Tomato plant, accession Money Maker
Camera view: vertical (180 deg); turntable rotation: 150 degrees
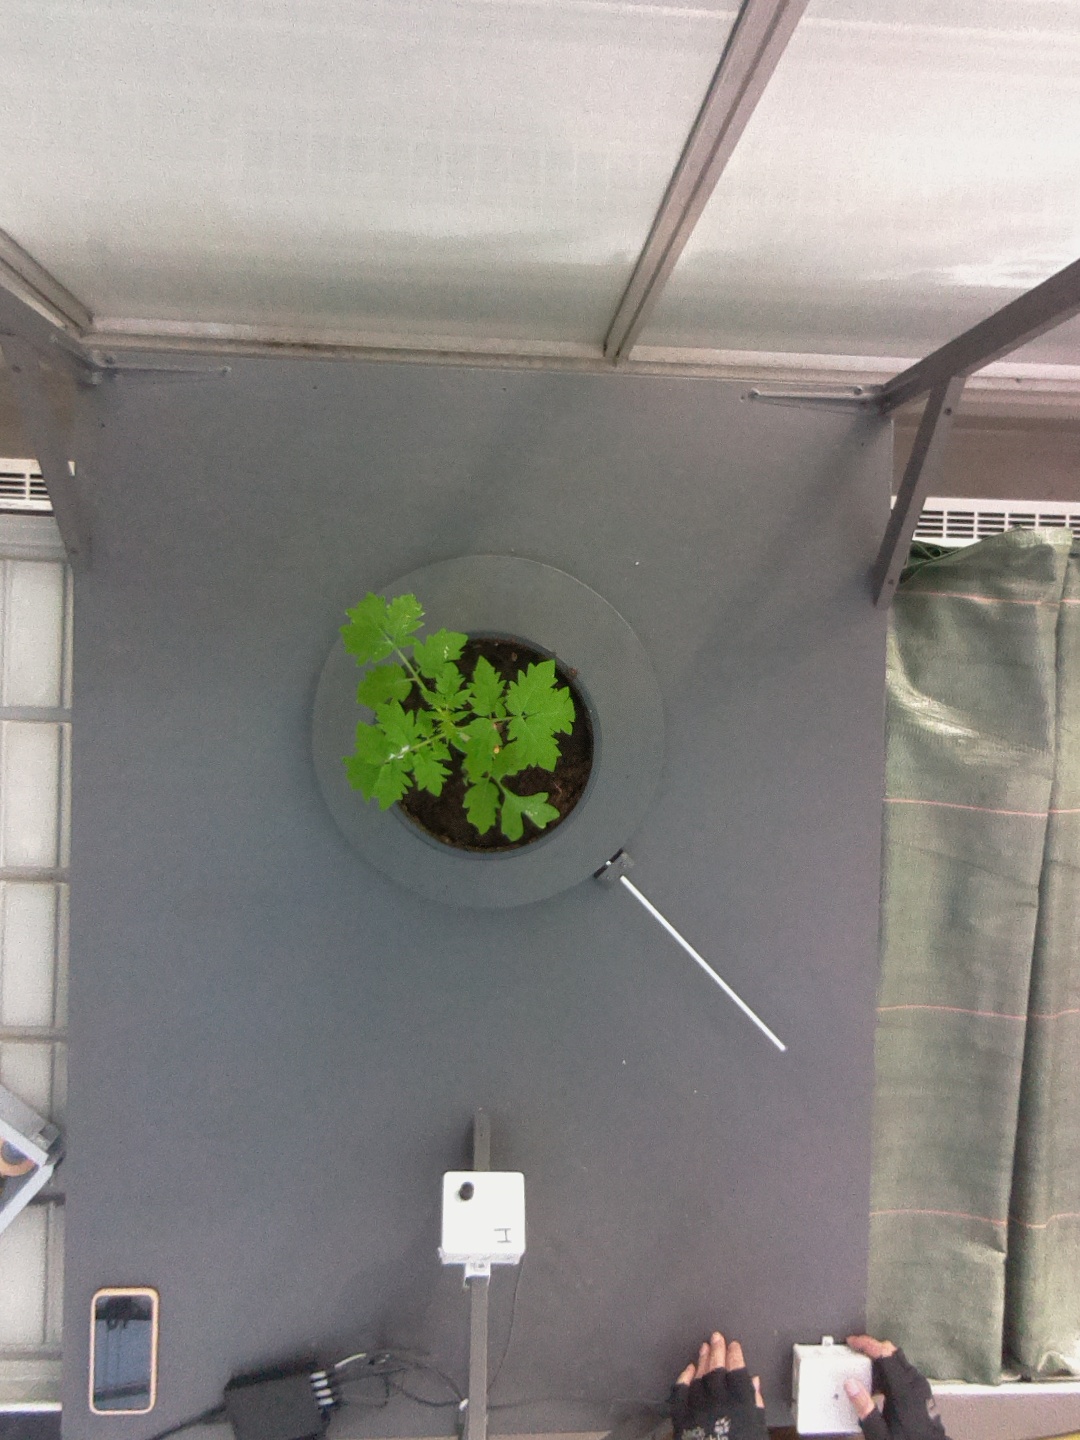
BBCH growth stage 13: 6 of true leaves visible